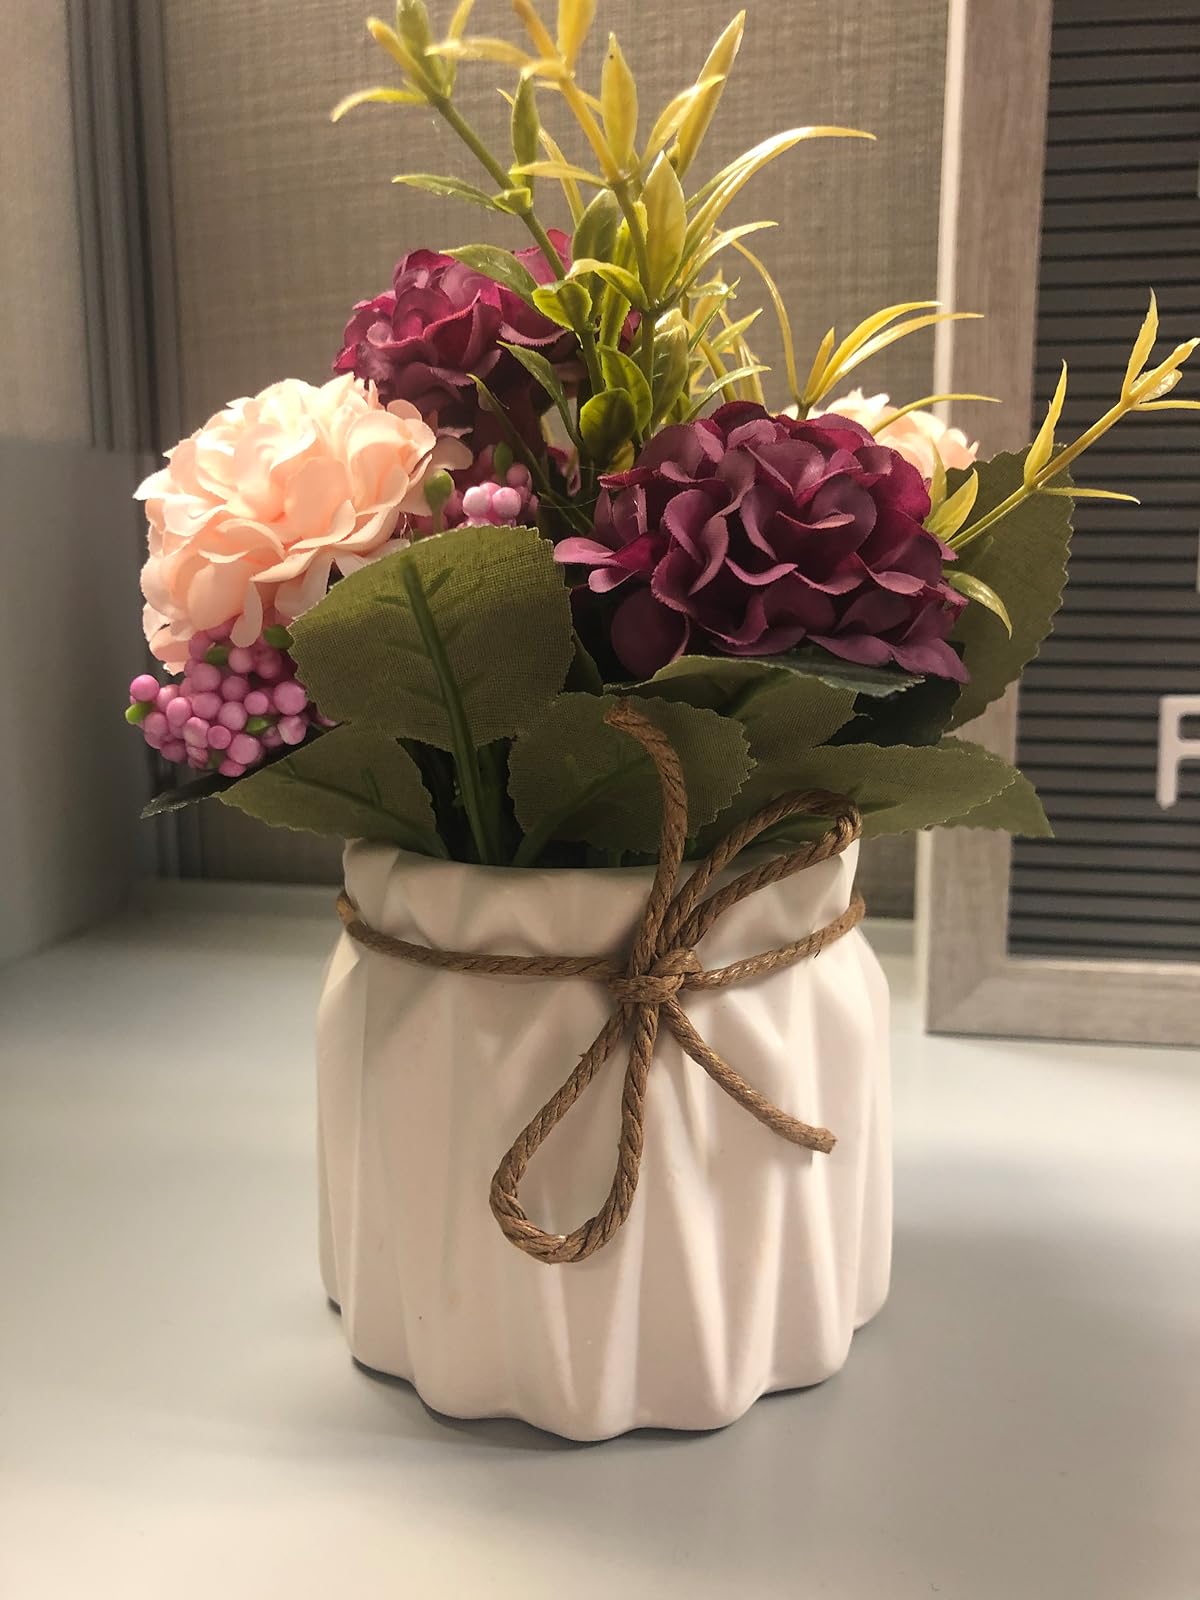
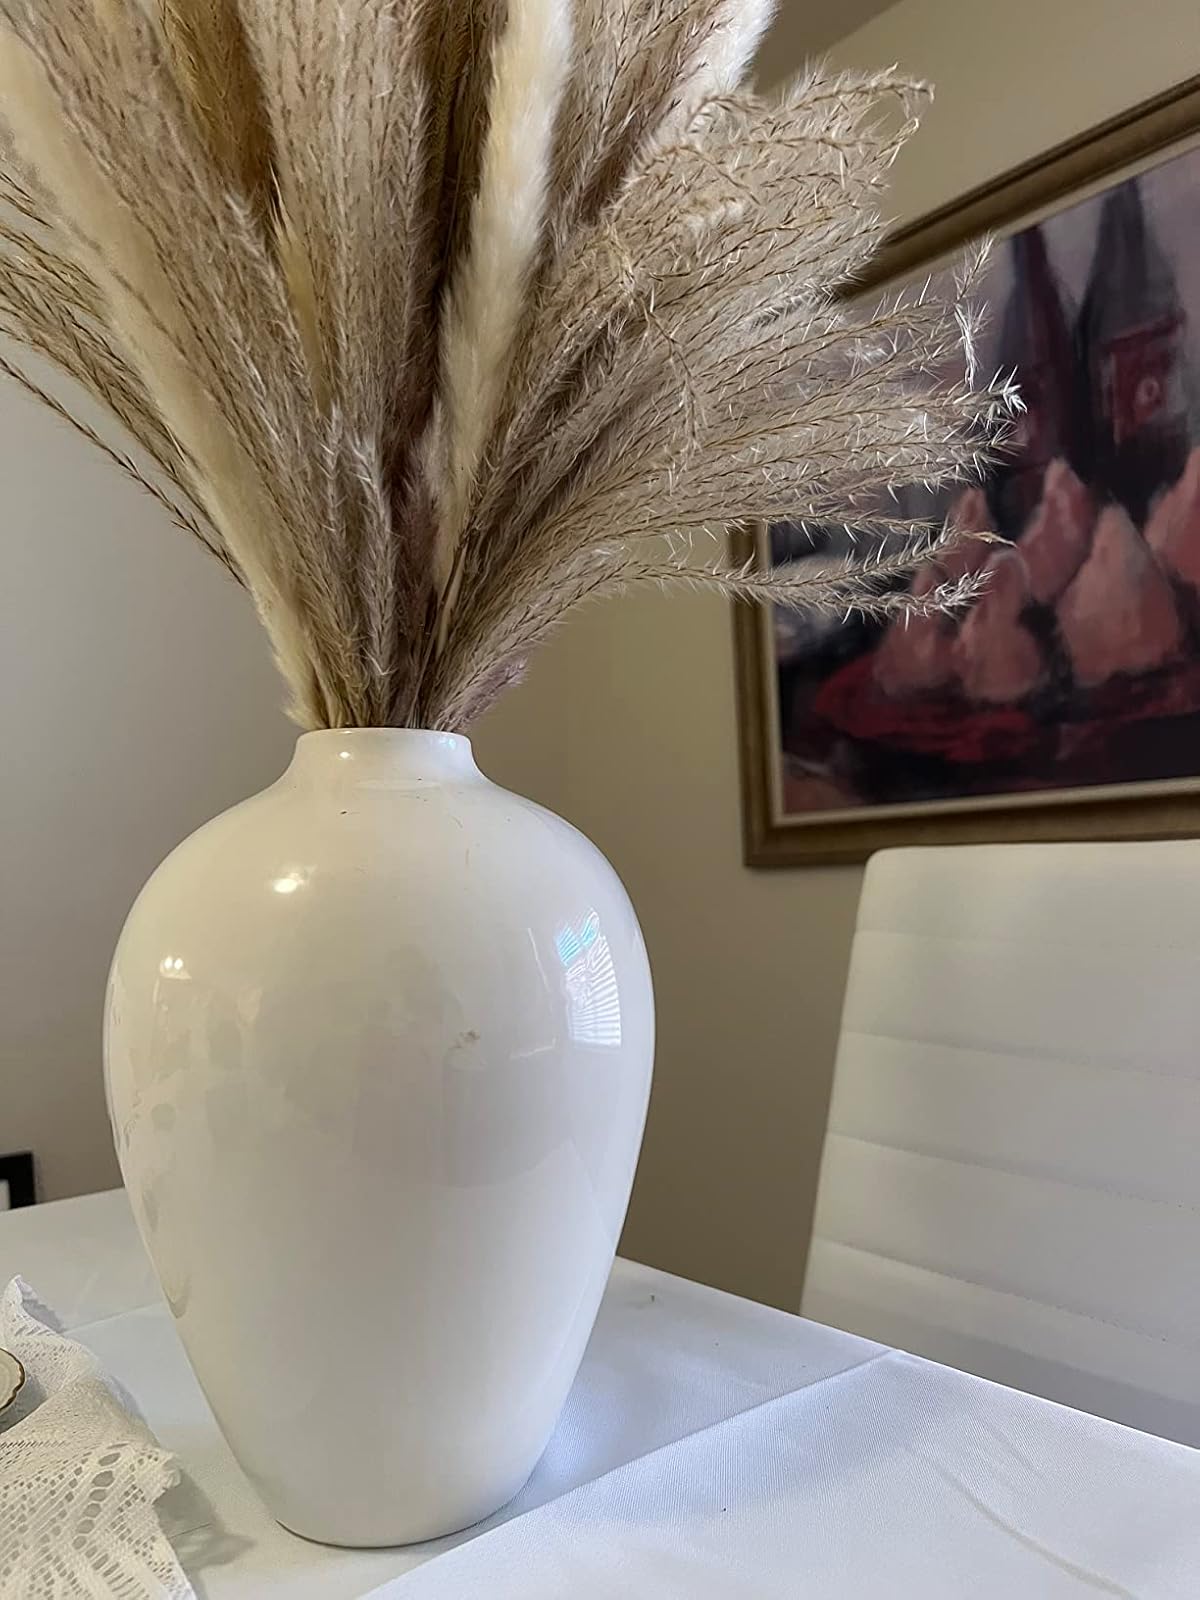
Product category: vase
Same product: no